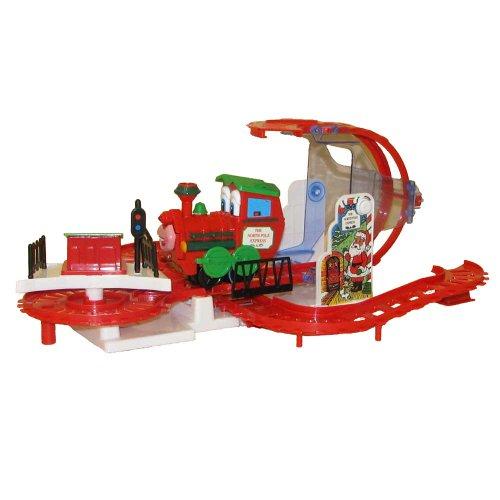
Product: Kurt Adler Musical North Pole Express Train
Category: Toys & Games | Play Vehicles | Play Trains & Railway Sets | Train Sets
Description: Plastic train set with lights and sound.
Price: $24.29
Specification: ProductDimensions:18.1x11.2x3.1inches|ItemWeight:8.8ounces|ShippingWeight:1.55pounds(Viewshippingratesandpolicies)|Manufacturer:KurtAdler|ASIN:B004YE7QUK|ShippingAdvisory:Thisitemmustbeshippedseparatelyfromotheritemsinyourorder.Additionalshippingchargeswillnotapply.|Itemmodelnumber:C2064N